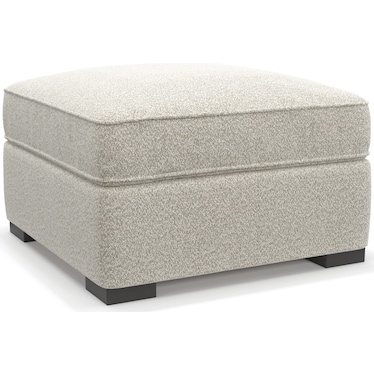
Abington Foam Comfort Ottoman - Muse Stone
Brand: asi
Category: Furniture > Outdoor Furniture > Outdoor Ottomans > Square Ottomans